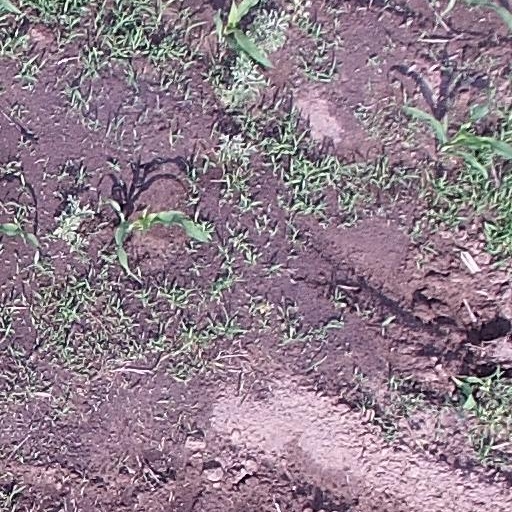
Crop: maize; corn